Tangzhong

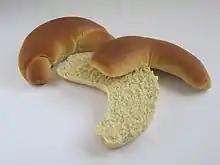
Milk bread made with a water roux

Tangzhong, also known as a water roux or yu-dane is a paste of flour cooked in water or milk to over which is used to improve the texture of bread and increase the amount of time it takes to stale.